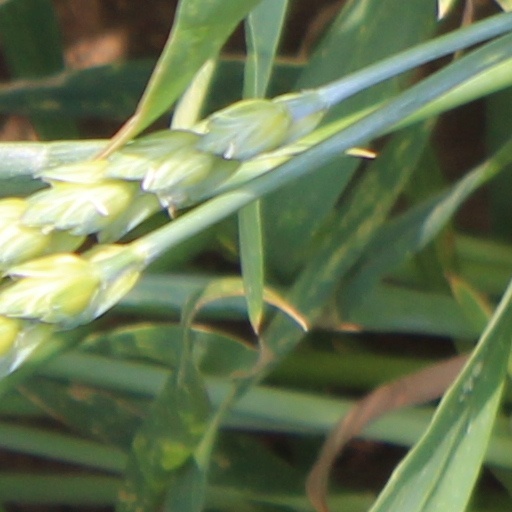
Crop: wheat